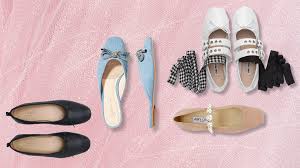
Label: Ballet Flat